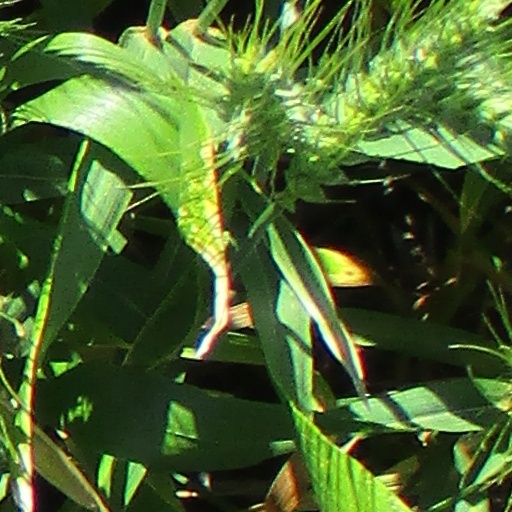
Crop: wheat